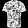
Label: T - shirt / top